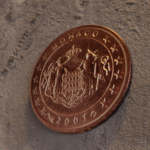
Coin value: 1cent
Country: mo
Edition: 2001